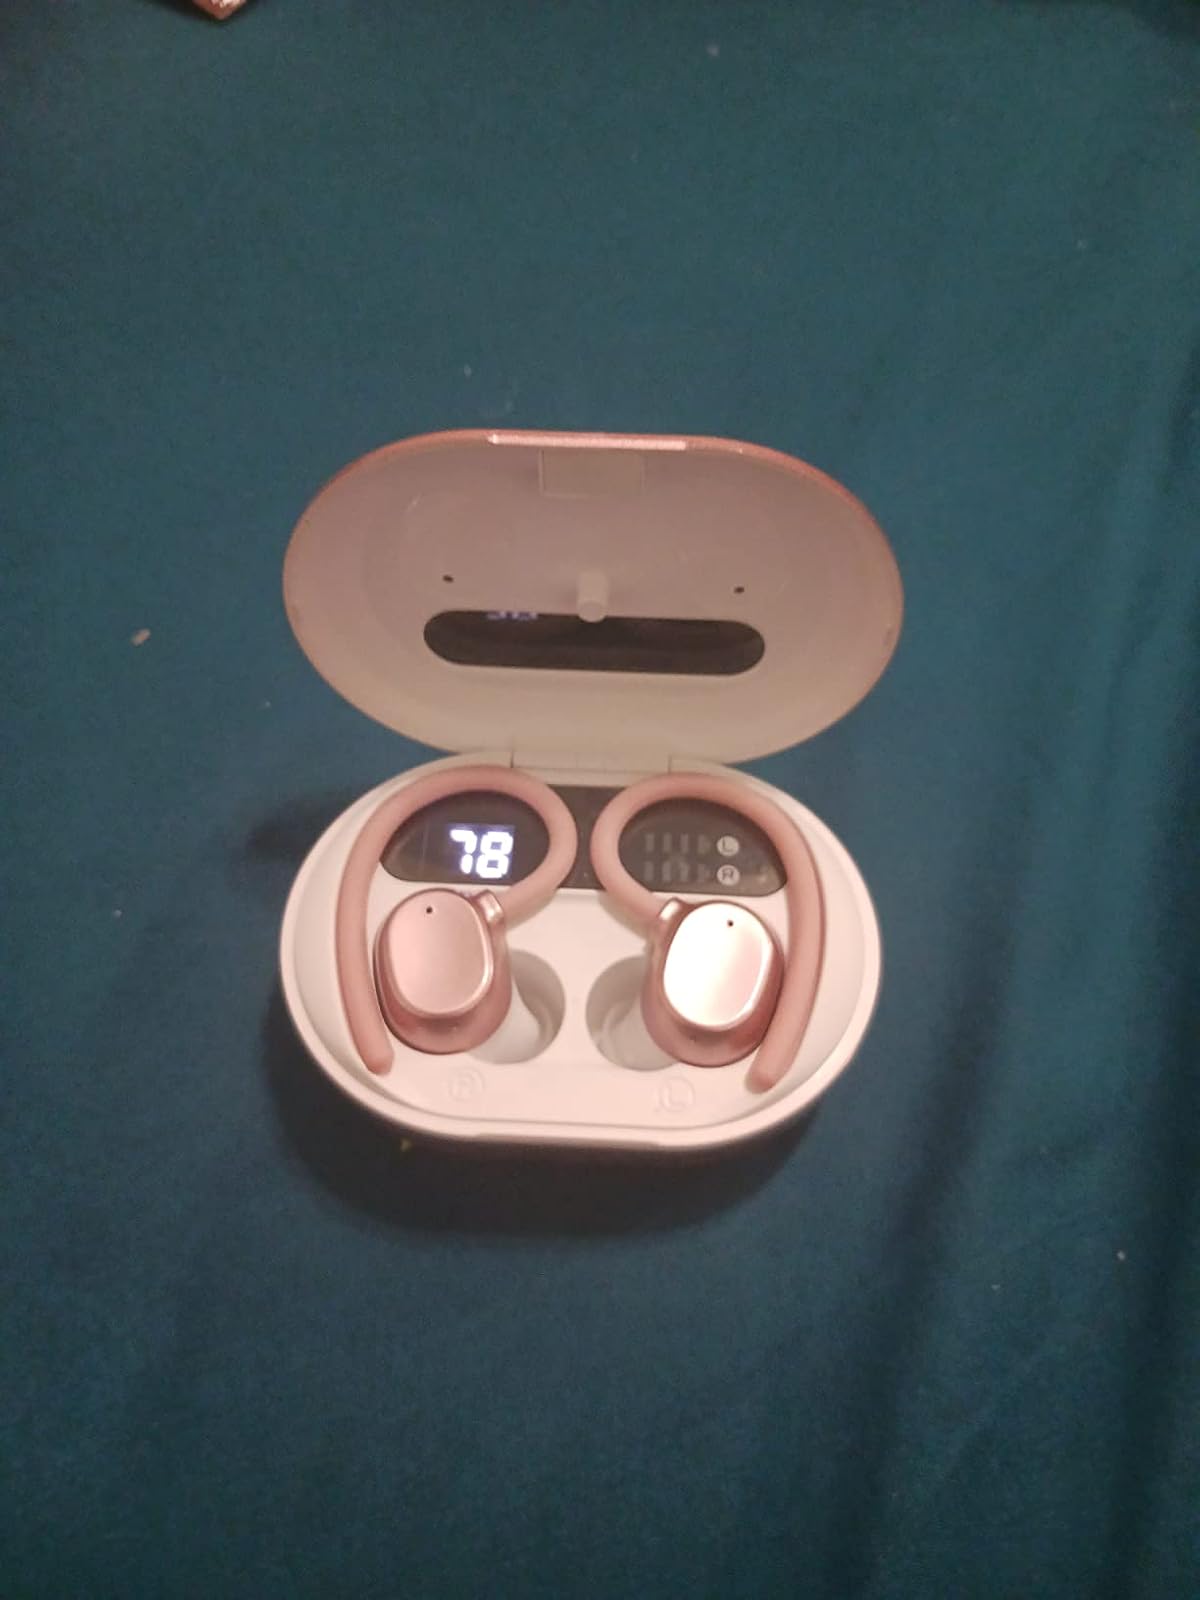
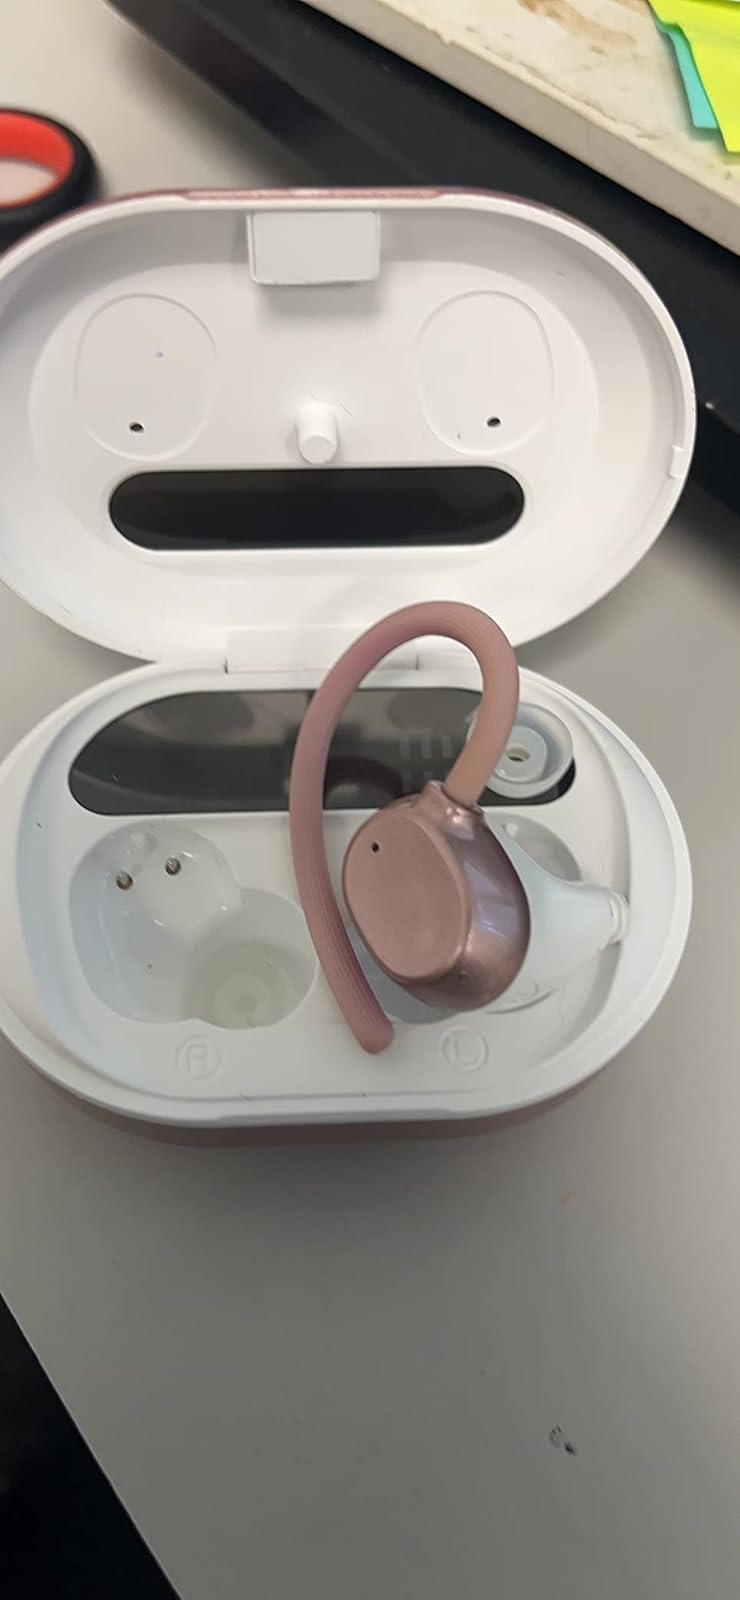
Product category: earbuds
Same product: yes